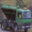
Label: truck